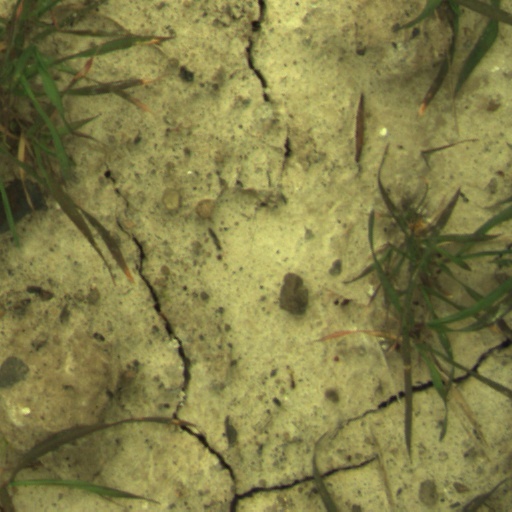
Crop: wheat